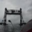
Label: bridge